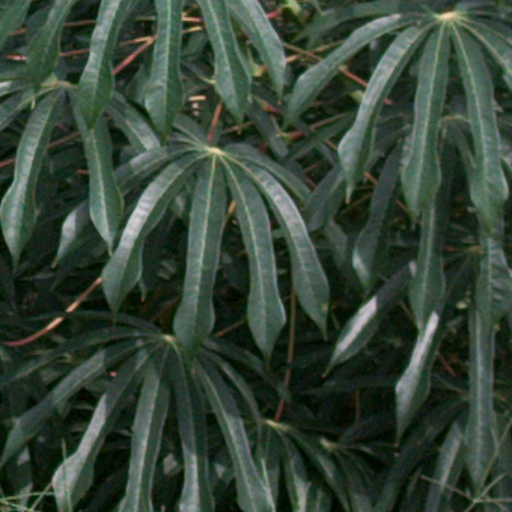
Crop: cassava